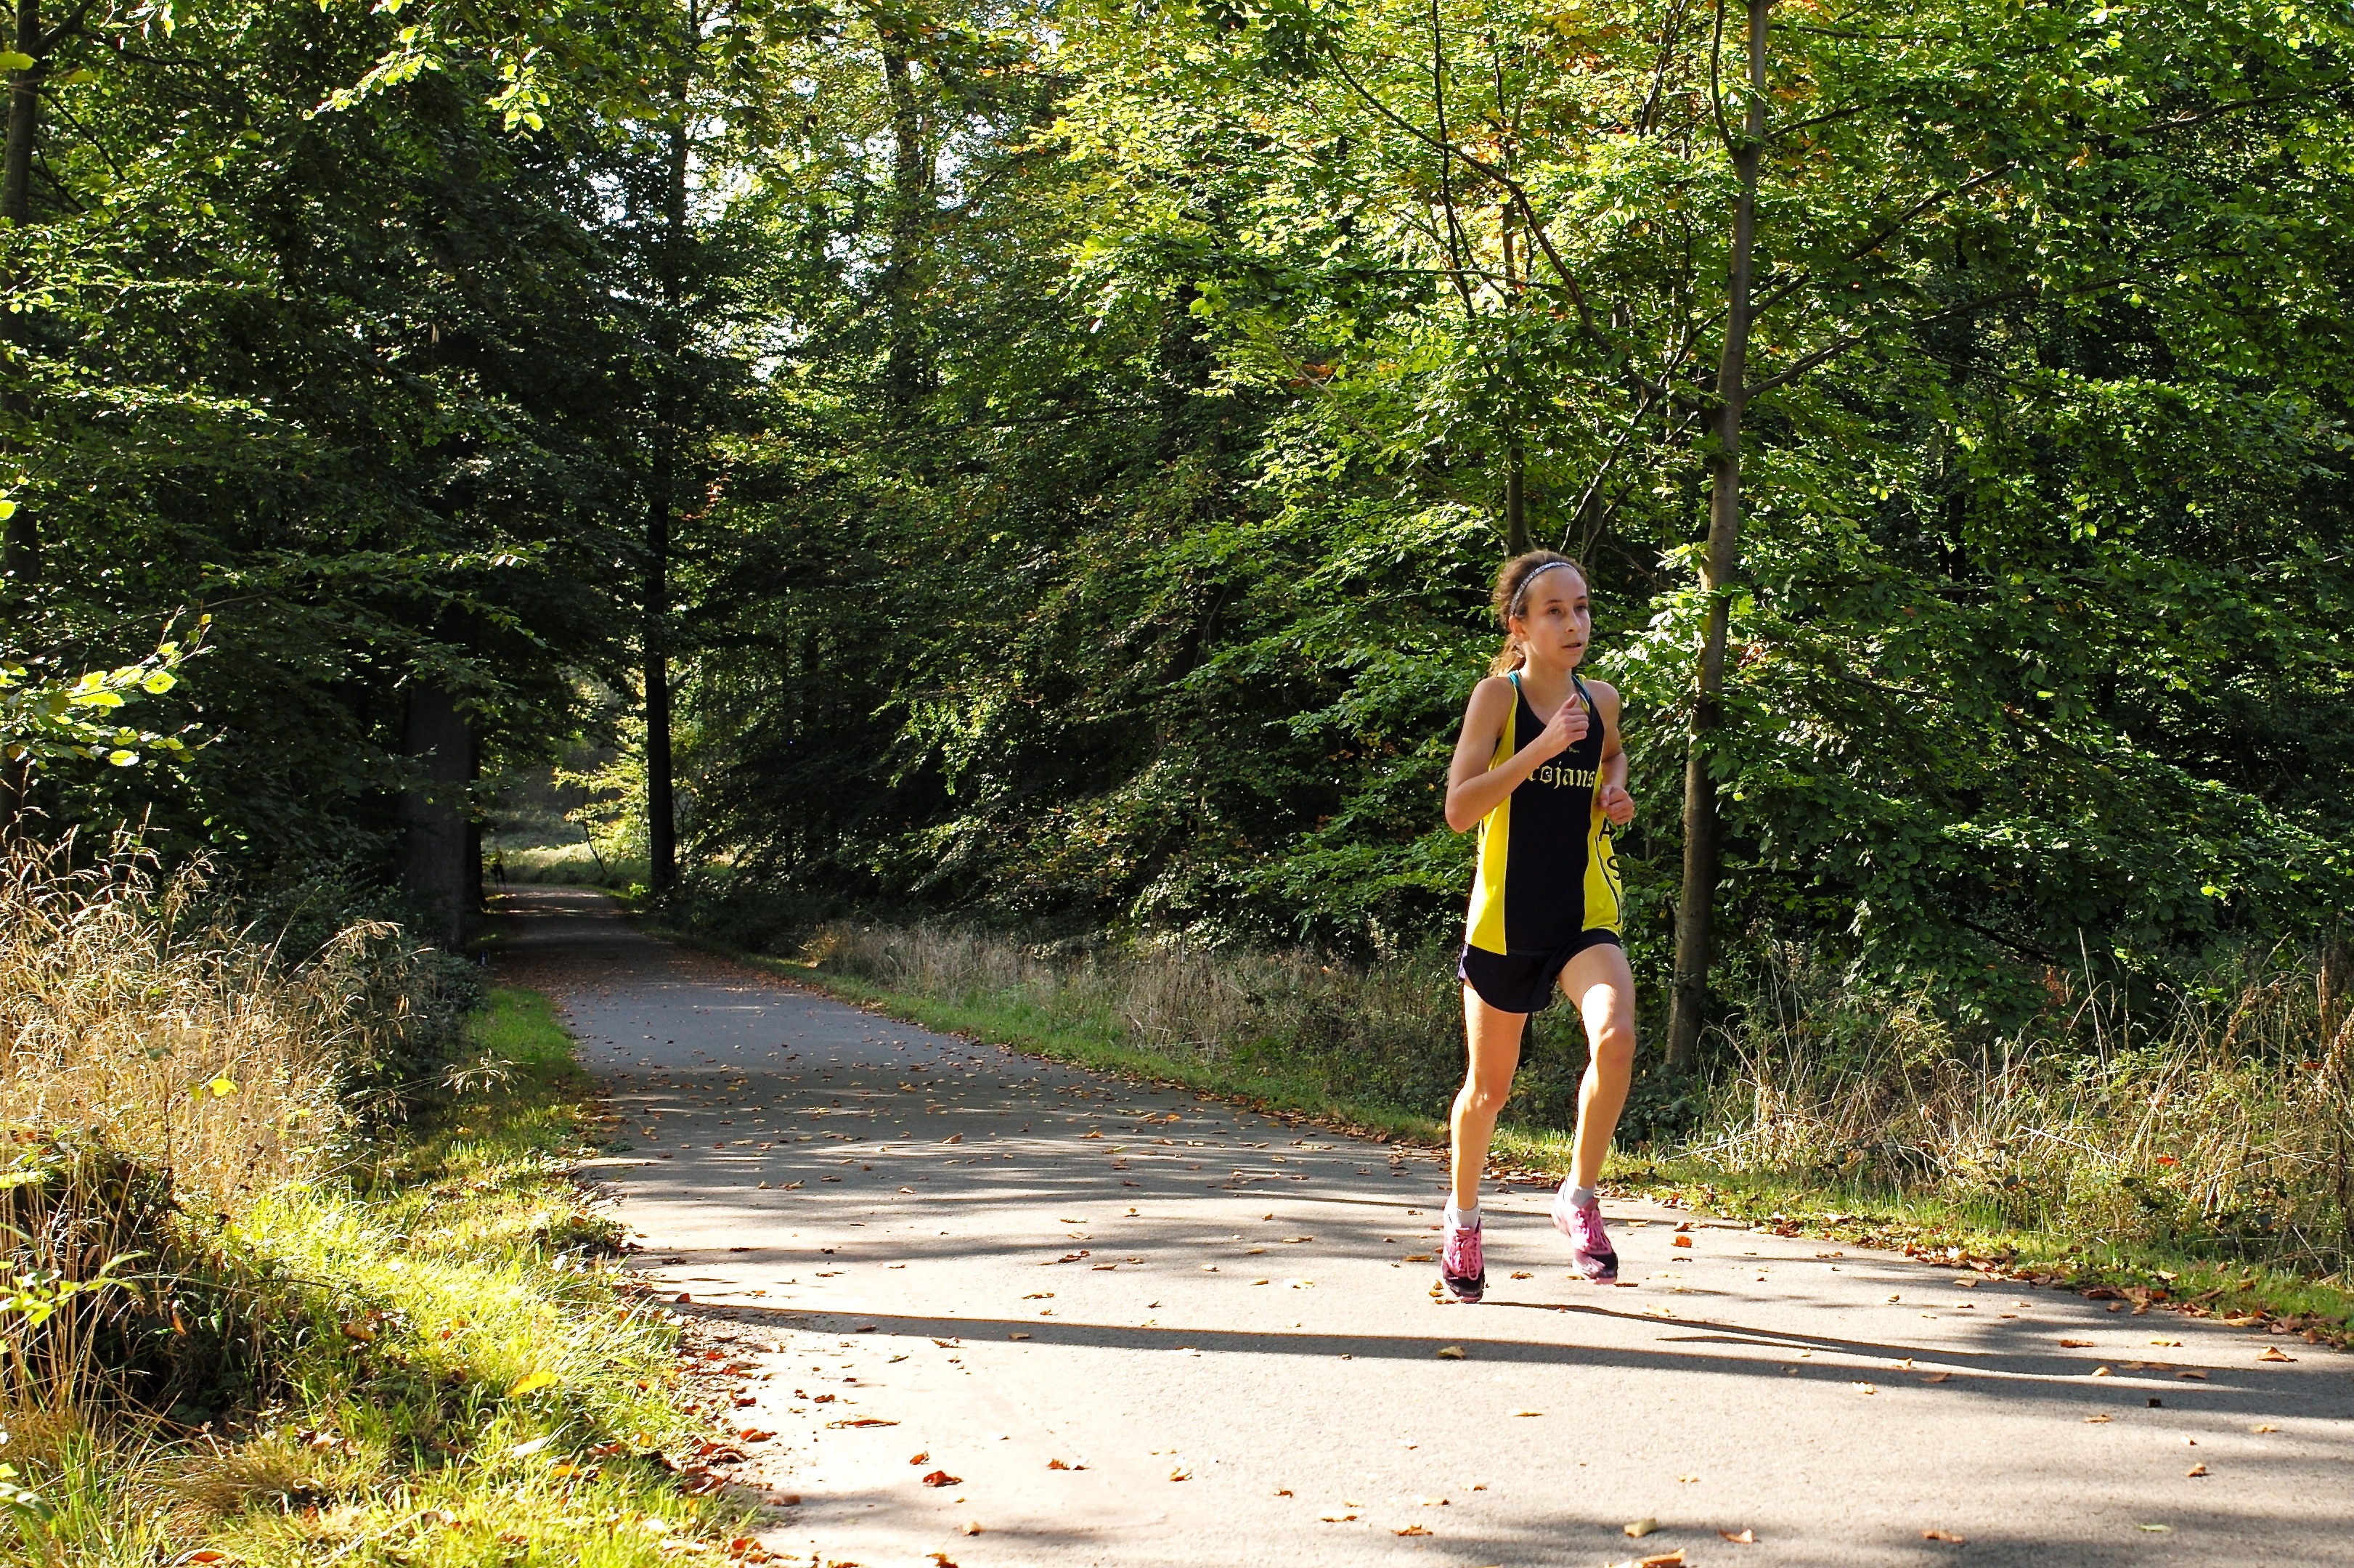
walking, trail, running, run, country, recreation, europe, jogging, cross, ash, belgium, race, competition, hague, girls, brussels, m, american, sports, school, runners, 28, leica, 240, summicron, varsity, meet, xc, isb, juniorvarsity, physical exercise, outdoor recreation, human action, endurance sports, ultramarathon